Dronfield Manor

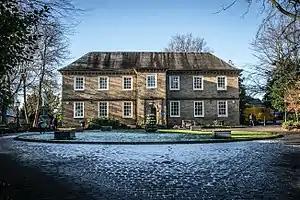
Dronfield Manor

Dronfield Manor is an early 18th-century manor house situated at Dronfield, Derbyshire, which is occupied by the town library. It is a Grade II listed building.